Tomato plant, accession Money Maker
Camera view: bottom (45 deg); turntable rotation: 0 degrees
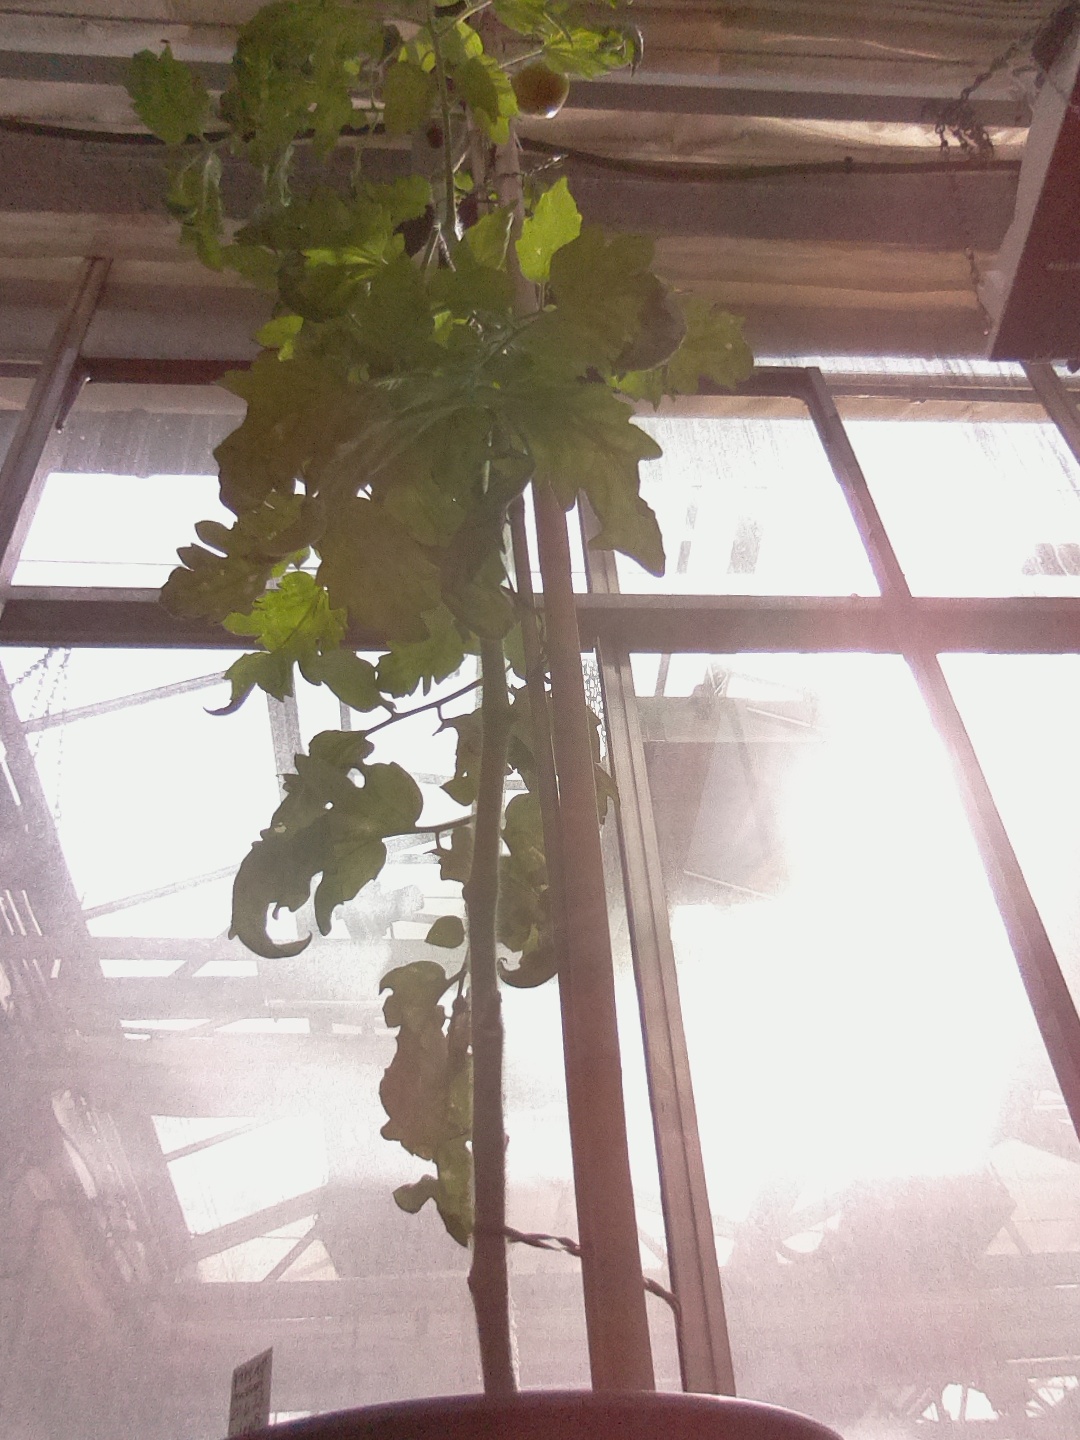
BBCH growth stage 72: 20%-30% of final fruit size